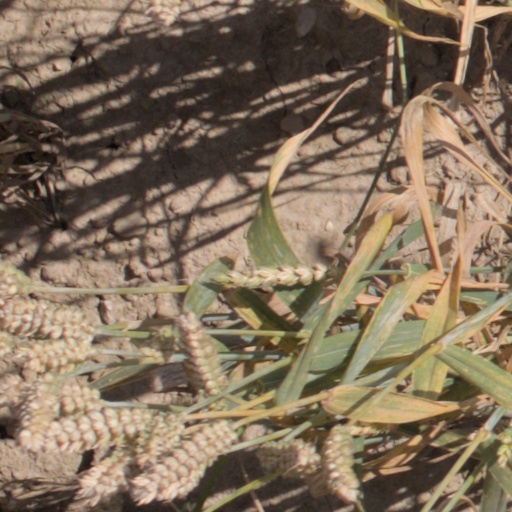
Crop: wheat